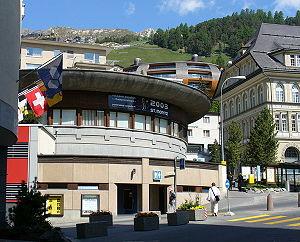
Saint-Moritz est une commune suisse du canton des Grisons située dans la région de Maloja. Les trois langues qui y sont parlées sont l'allemand, l'italien et le romanche. La ville est nommée respectivement Sankt Moritz, San Maurizio et dans ces idiomes.